Toughsheet Community Stadium

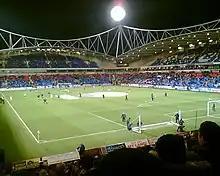
Interior view prior to a Bolton v Arsenal match, February 2007

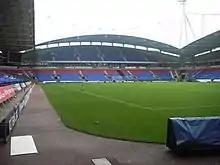
Field and grandstands view, August 2005

The stadium has hosted concerts by Oasis, Pink, Elton John, Coldplay, the Killers, Little Mix and Rod Stewart. The music video for Coldplay's 2005 single "Fix You" uses footage filmed at their Horwich concerts. The track was performed twice on each night so enough footage could be captured.